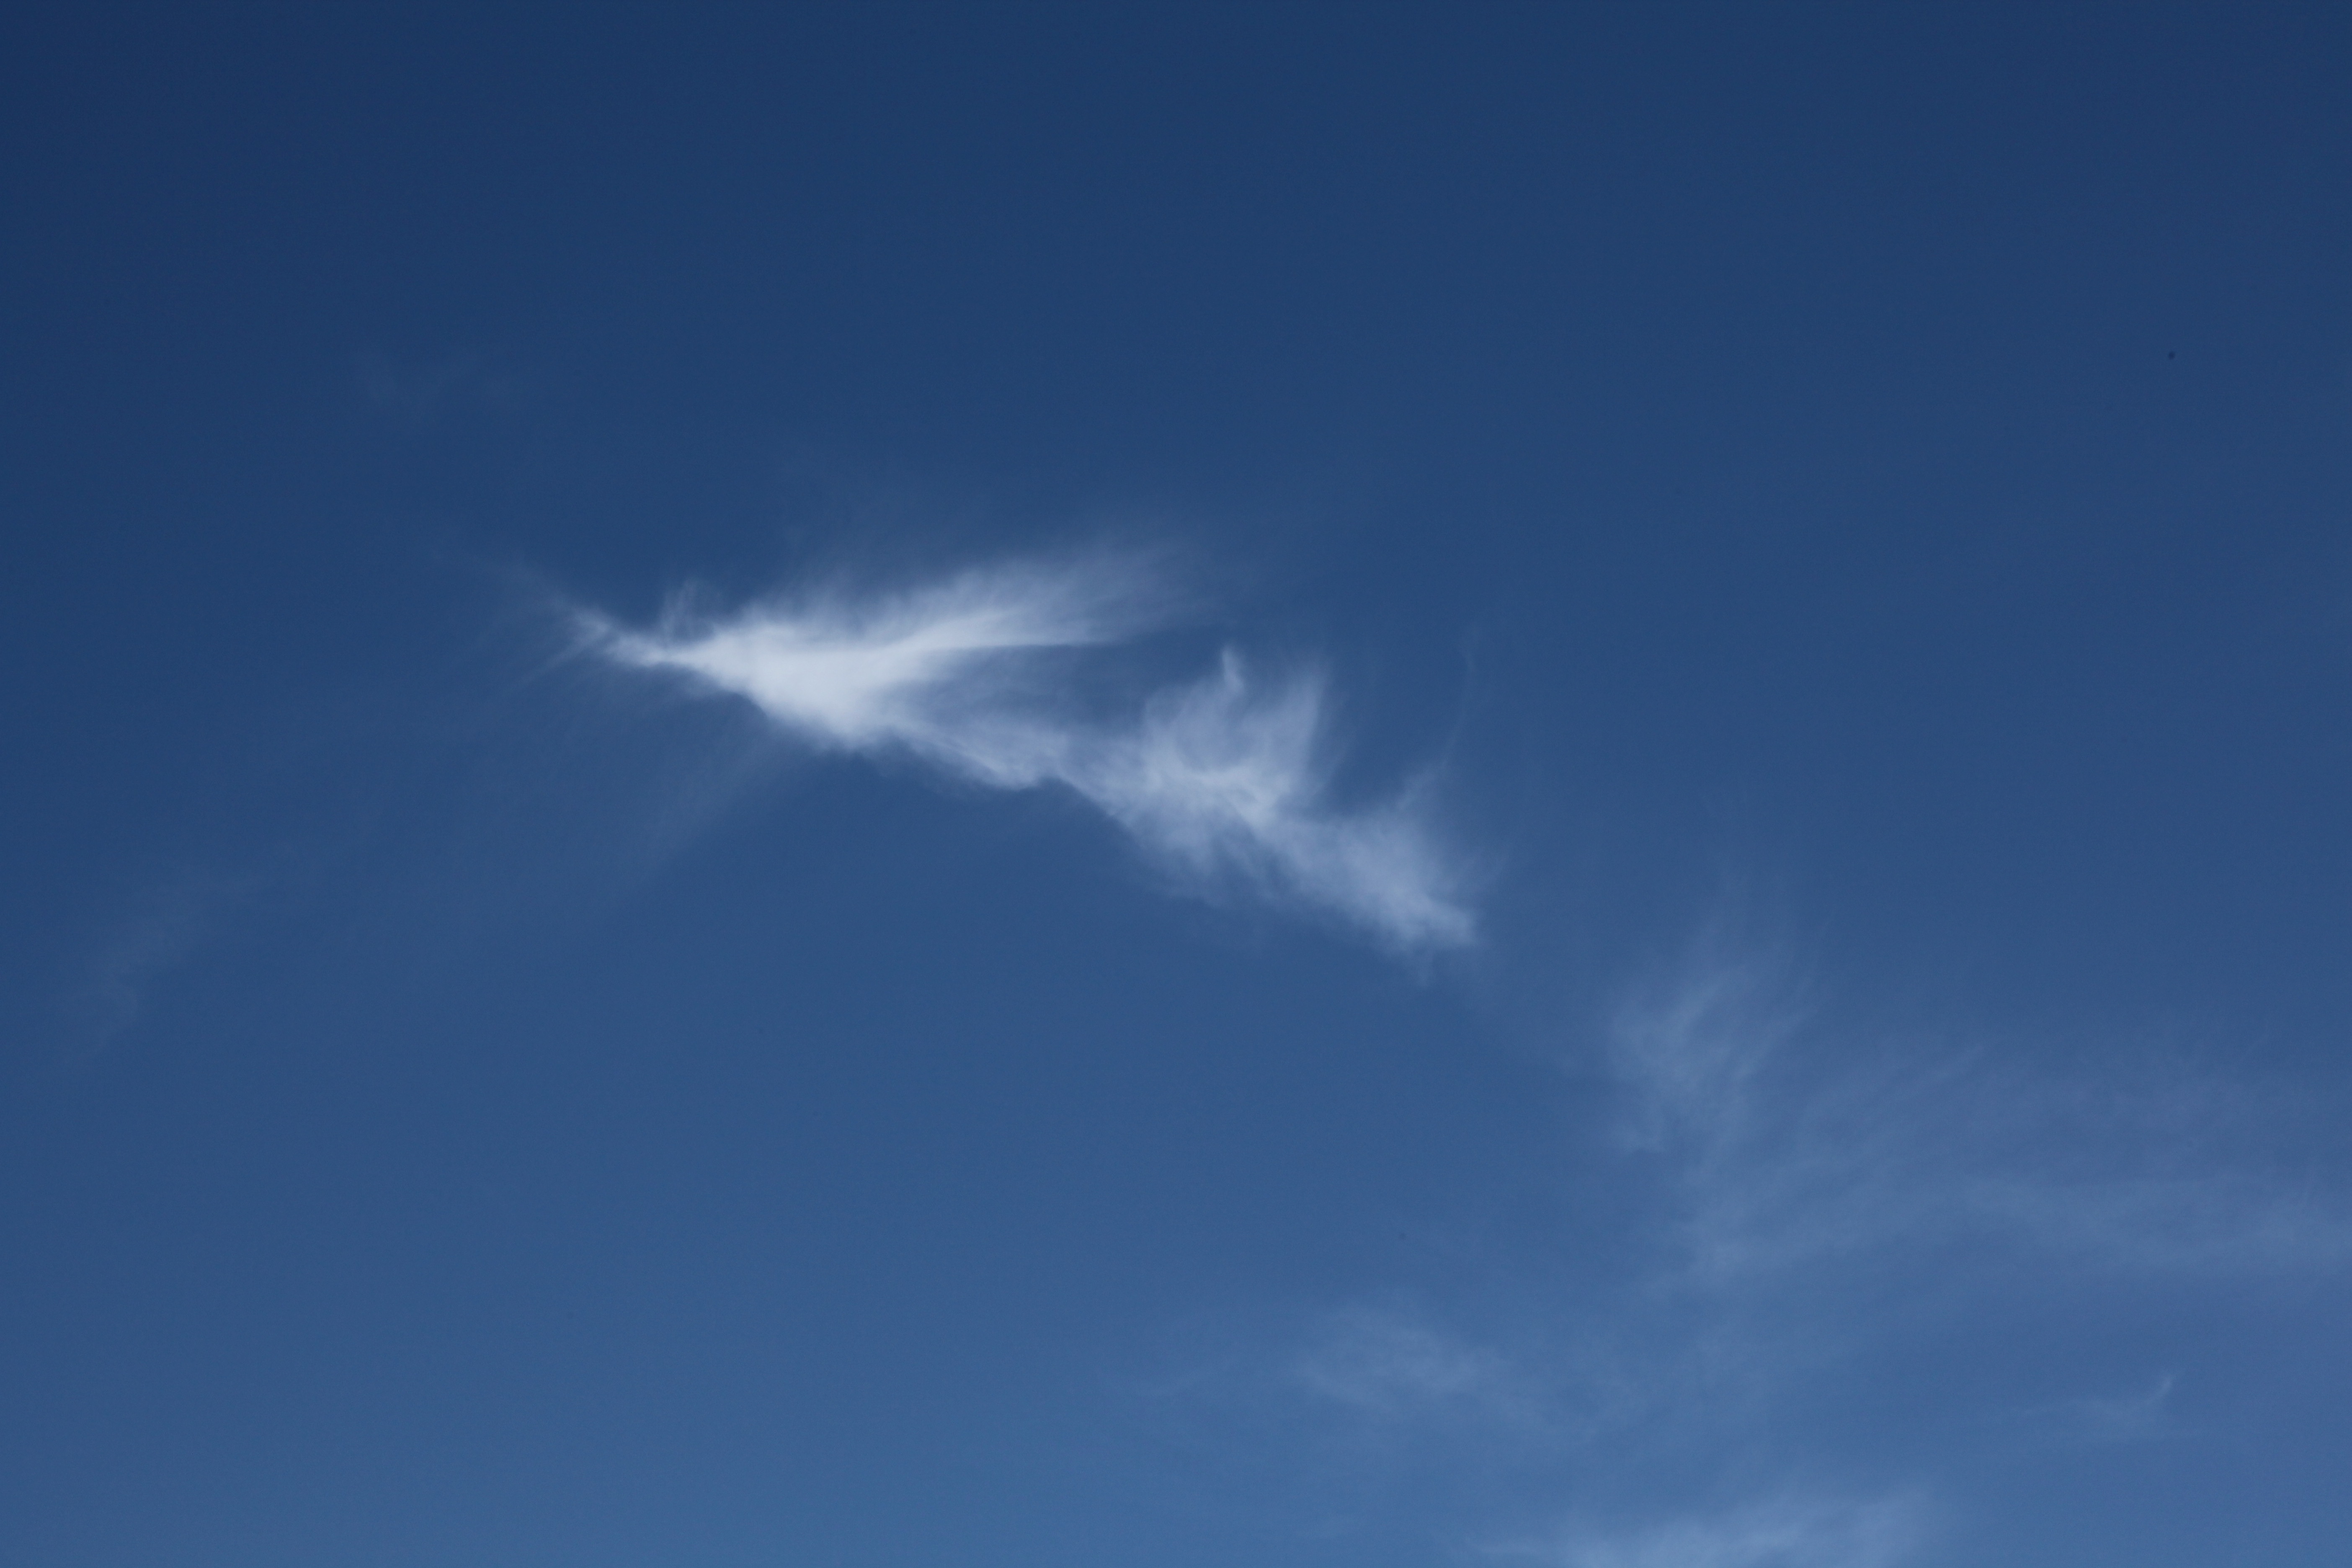
cloud, sky, atmosphere, daytime, weather, cumulus, blue, cloudscape, clouds, cirrus, meteorological phenomenon, atmosphere of earth, feather clouds